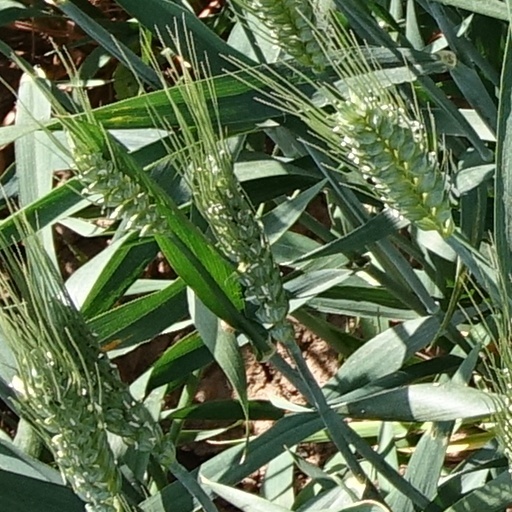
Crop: wheat